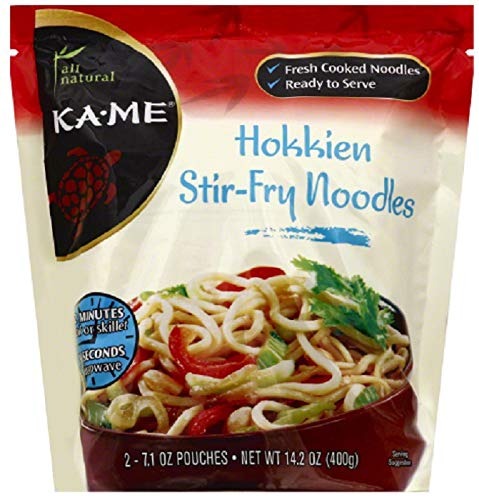
Item Name: KA ME NOODLE 2PK STRFRY HOKKIEN, 14.2 OZ
Product Description: Hokkien Noodles originated in the Fujan Province of South Eastern China in the 19th century. KAME Hokkien Noodles are wheat-based noodles and are used in many Asian cuisines. They are ideal in any stir-fry, salad, soup or in your favorite noodle recipe. They are nutritious, delicious and filling. Enjoy the Hokkien taste sensation anytime.
Value: 1.0
Unit: Count

Price: 4.005